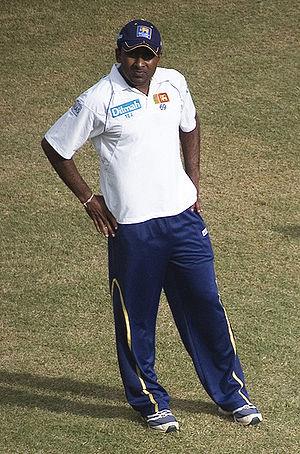
Denagamage Proboth Mahela de Silva Jayawardene, dit Mahela Jayawardene, est un joueur de cricket international srilankais né le 27 mai 1977 à Colombo. Batteur au sein du Sinhalese Sports Club, où il débute en 1996, il est sélectionné pour la première fois avec l'équipe du Sri Lanka en Test cricket en 1997 et en One-day International l'année suivante.